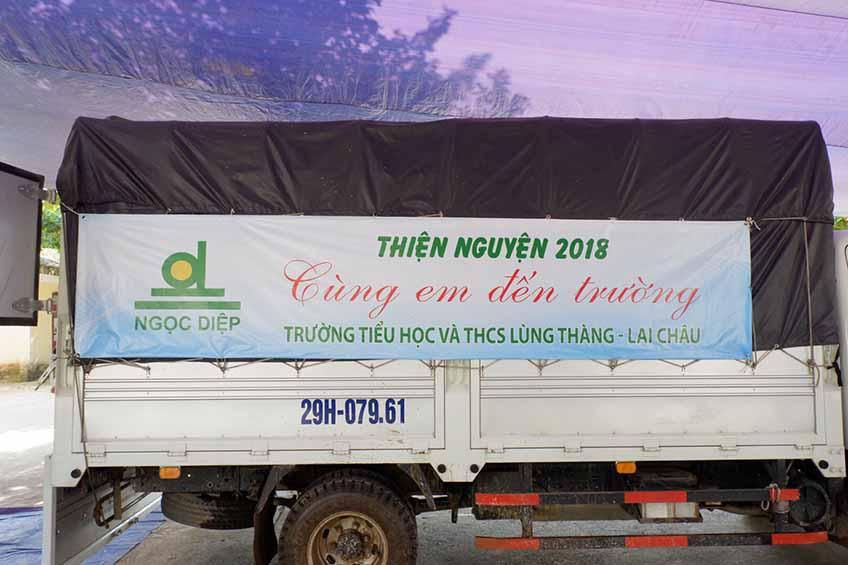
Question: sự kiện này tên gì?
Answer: sự kiện này tên cùng em đến trường